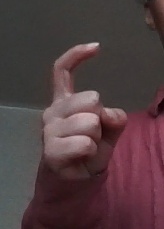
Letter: ra